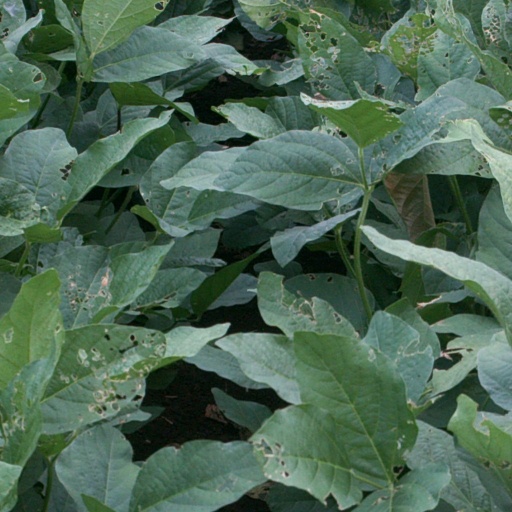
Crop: soybean